World Luxury Association

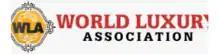

On its official website, it claims to be a "U.S. government International Non-profit Organisation". Another website claimed to be run by this organisation, the "World's Most Valuable Top100 Luxury Brand Official Release Ceremony" website, claims that the organisation was "signed" by a "former Secretary of State of the U.S. Government" to "regulate the international luxury market". It also claims to have "more than 700 countries" "[sic]" around the world.